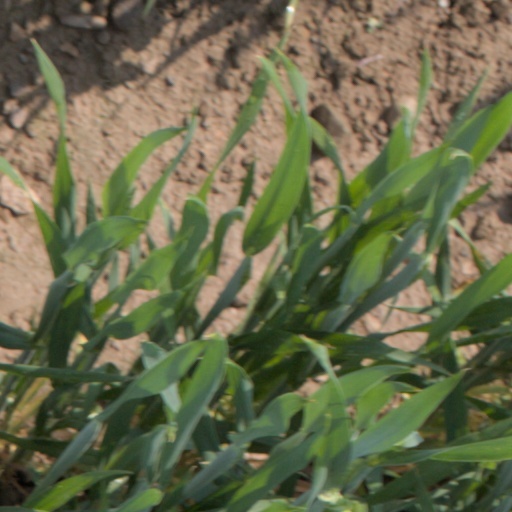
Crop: wheat